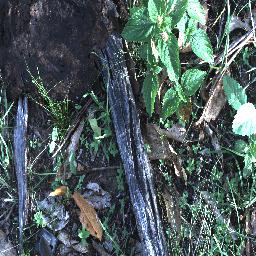
Label: lantana